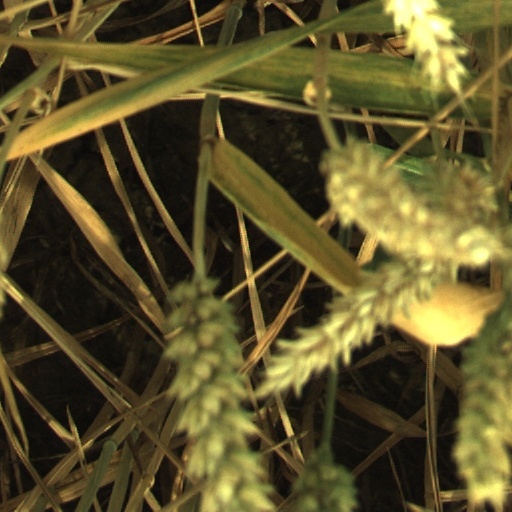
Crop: wheat